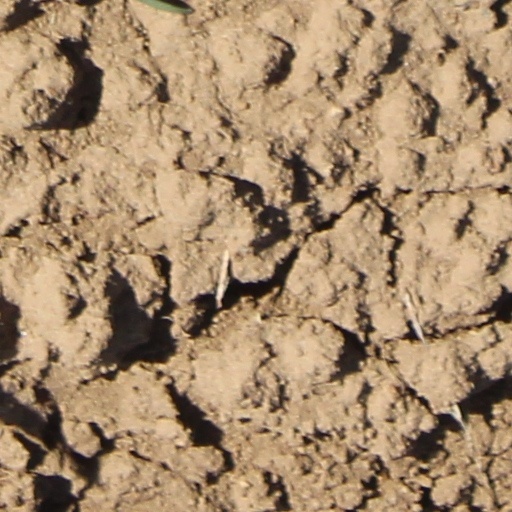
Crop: wheat